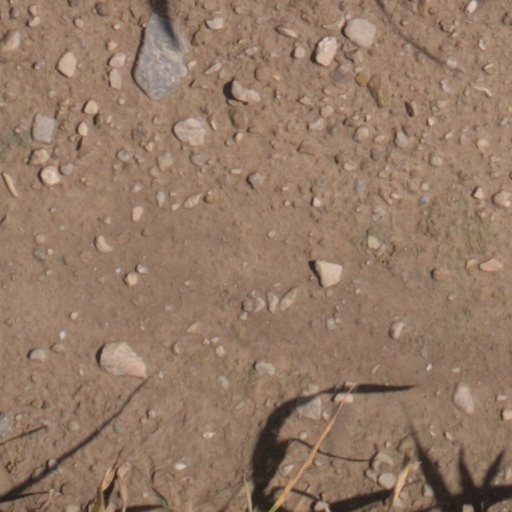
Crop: wheat